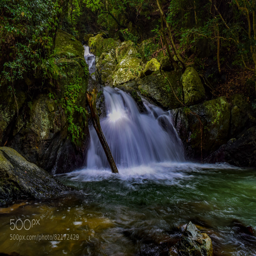
a waterfall in deep forest